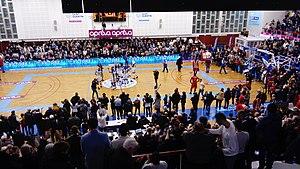
Palais des Sports Match du 03-02-2019
Le Saint-Quentin Basket-Ball est un club français de basket-ball évoluant depuis 2019 en Pro B du championnat de France, basé à Saint-Quentin dans l'Aisne.